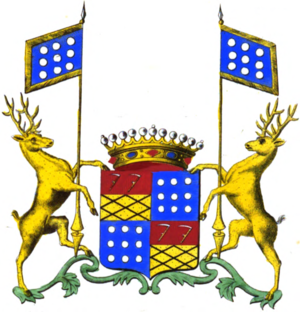
Armoiries de la famille de Jamblinne de Meux